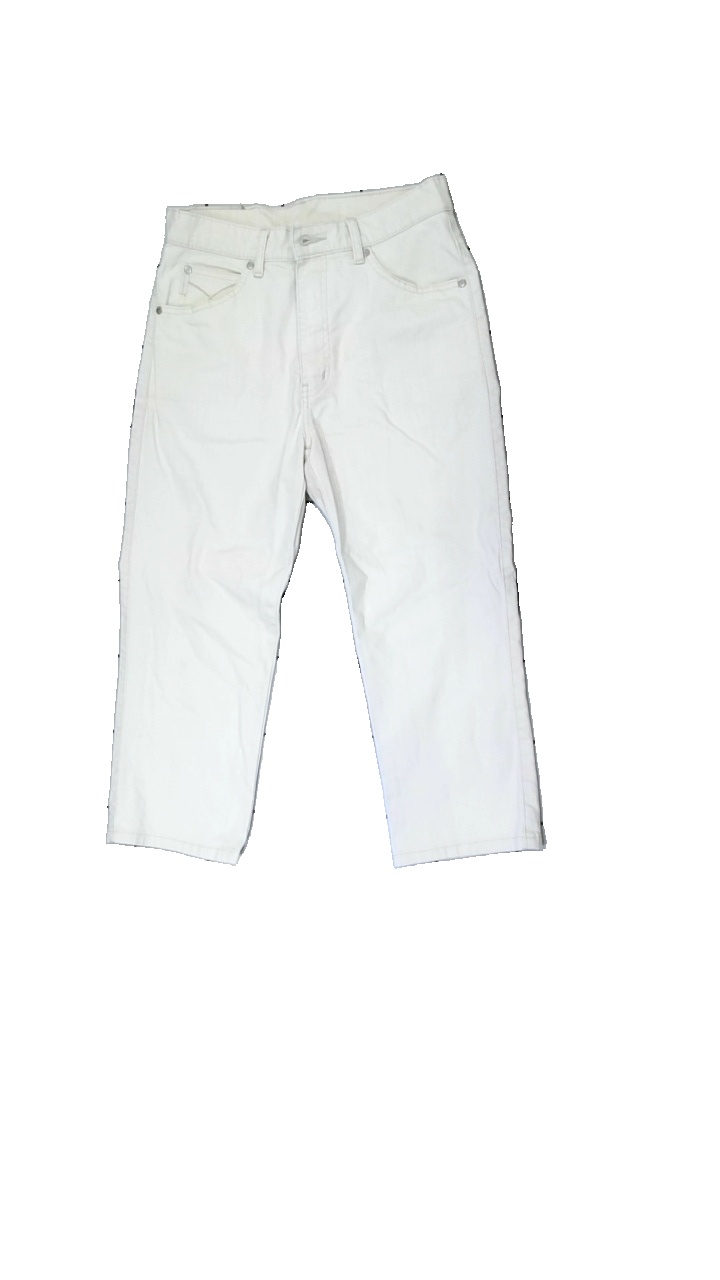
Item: Jeans (Ladies)
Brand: Flash
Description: Beige cropped jeans
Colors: Beige
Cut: Cropped
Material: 100% Cotton
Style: Denim
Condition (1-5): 5
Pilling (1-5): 5
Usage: Reuse
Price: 50-100